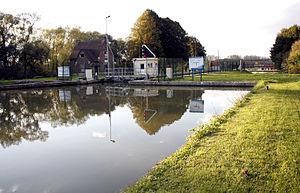
Début du canal de l'Oise à l'Aisne
Abbécourt est une commune française située dans le département de l'Aisne, en région Hauts-de-France.